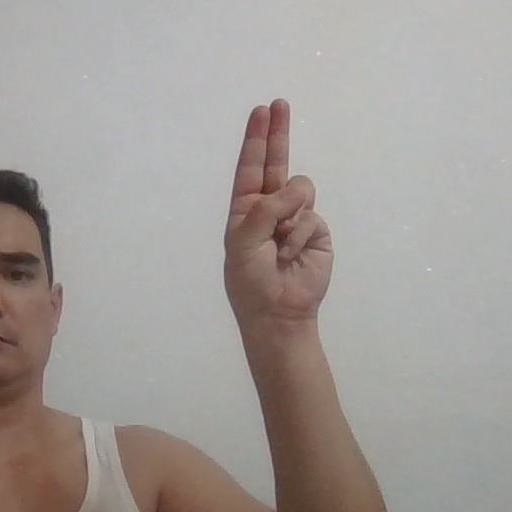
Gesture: two_up